Frederik Schmidt

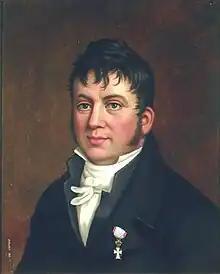
Frederik Schmidt by P. Meidell. The painting belongs to Eidsvoll 1814. From DigitaltMuseum

Frederik Schmidt (27 May 1771 – 16 February 1840) was a Danish-Norwegian priest, politician, doctor of theology, poet and diarist.